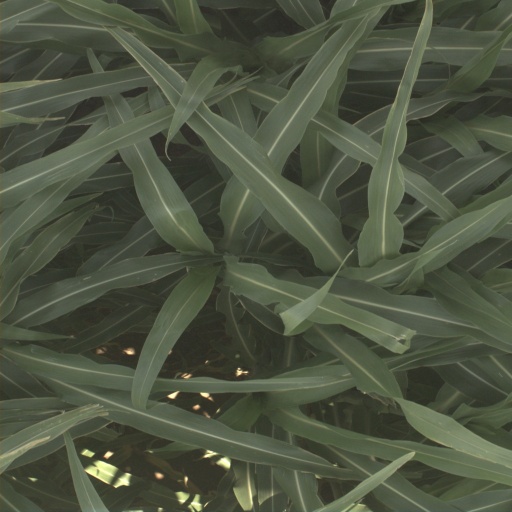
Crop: sorghum